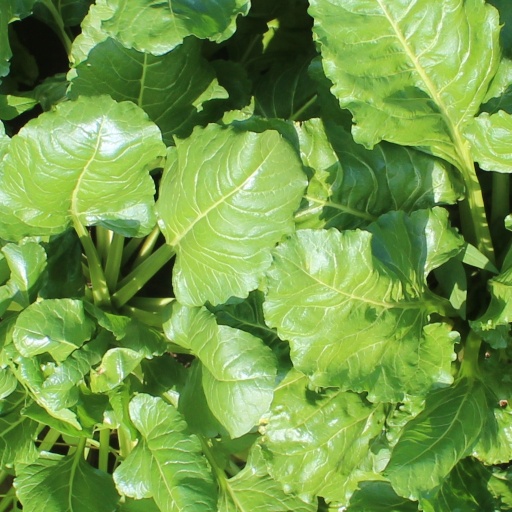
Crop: sugar beet